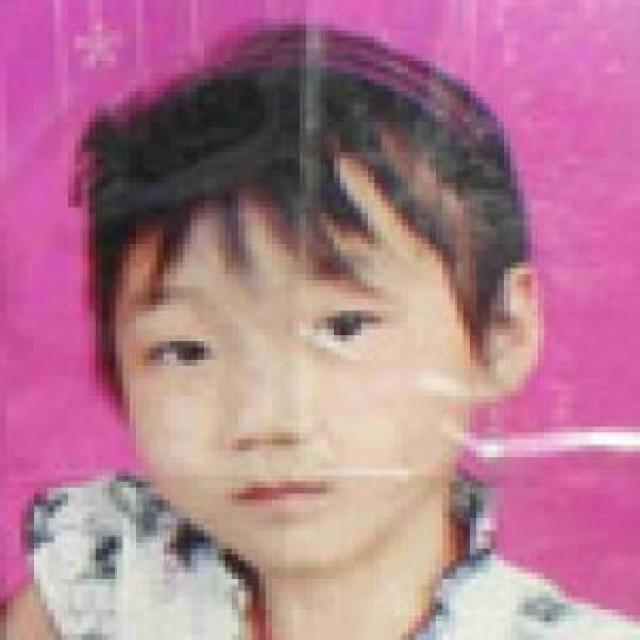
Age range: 0-12